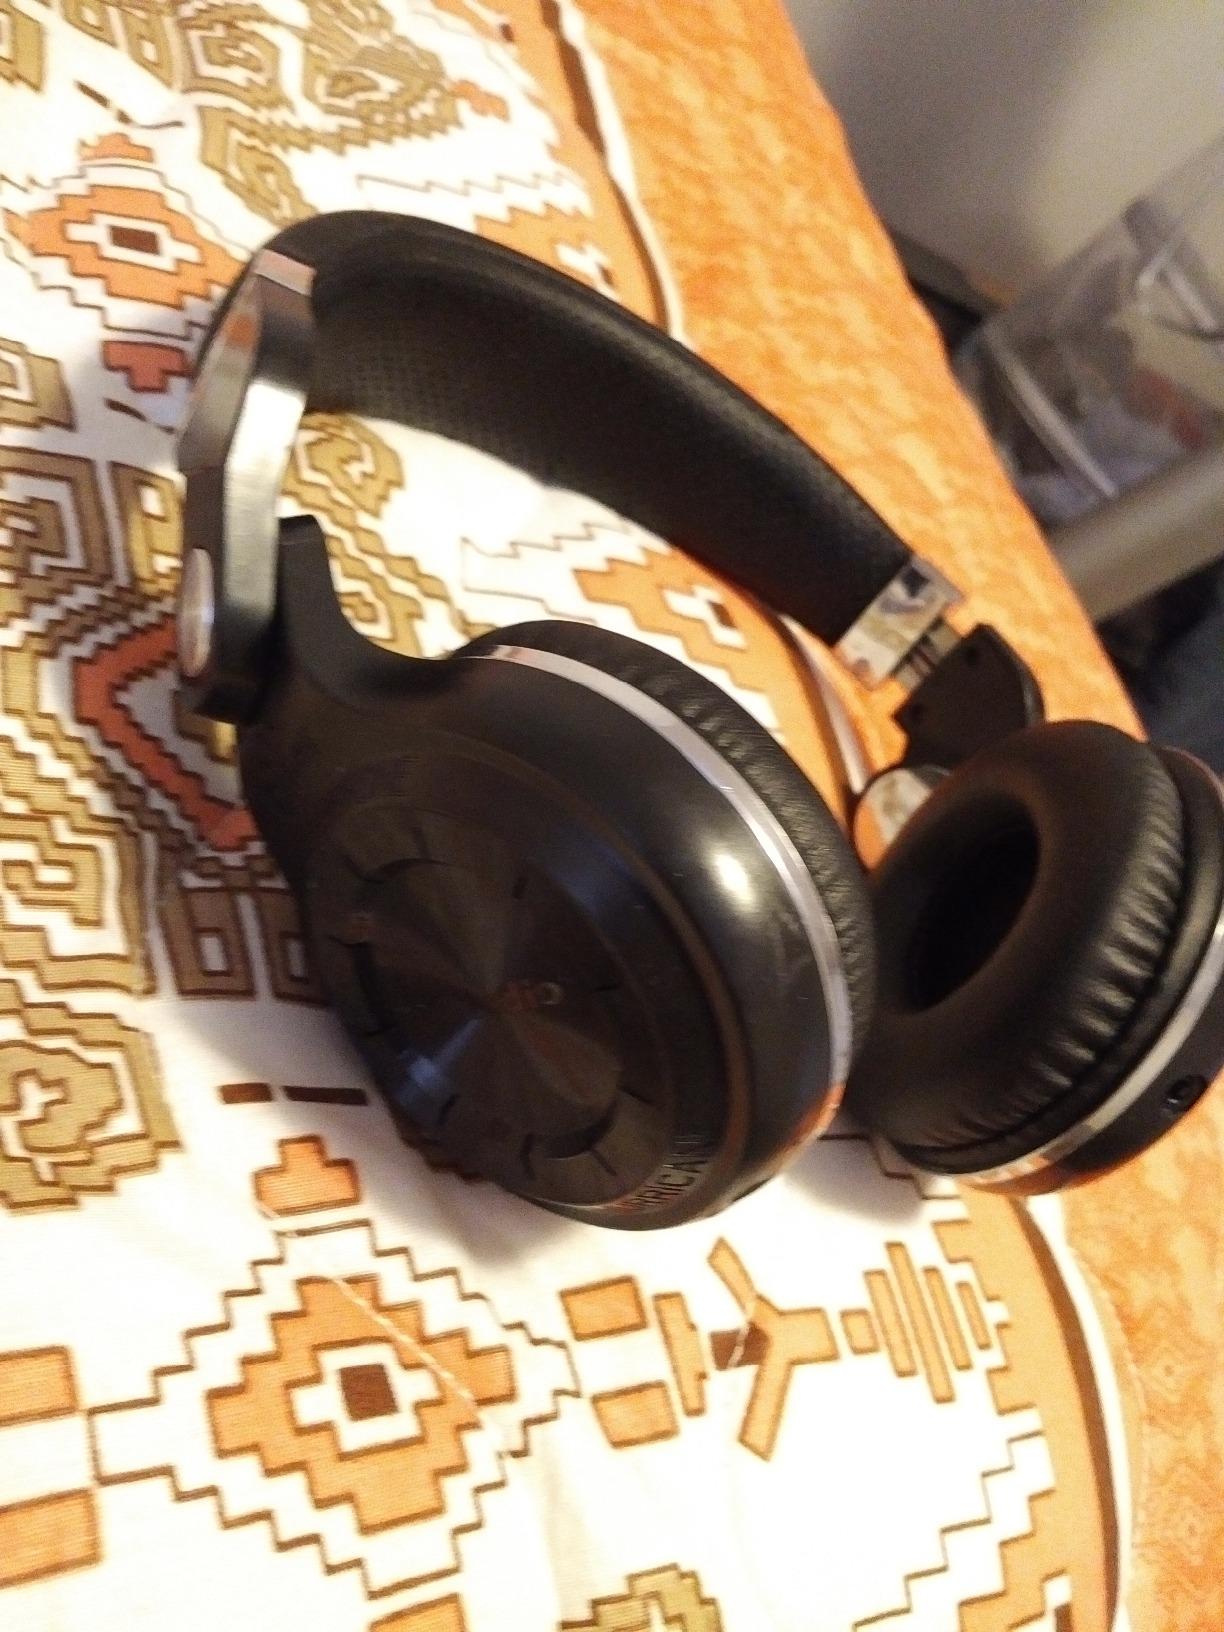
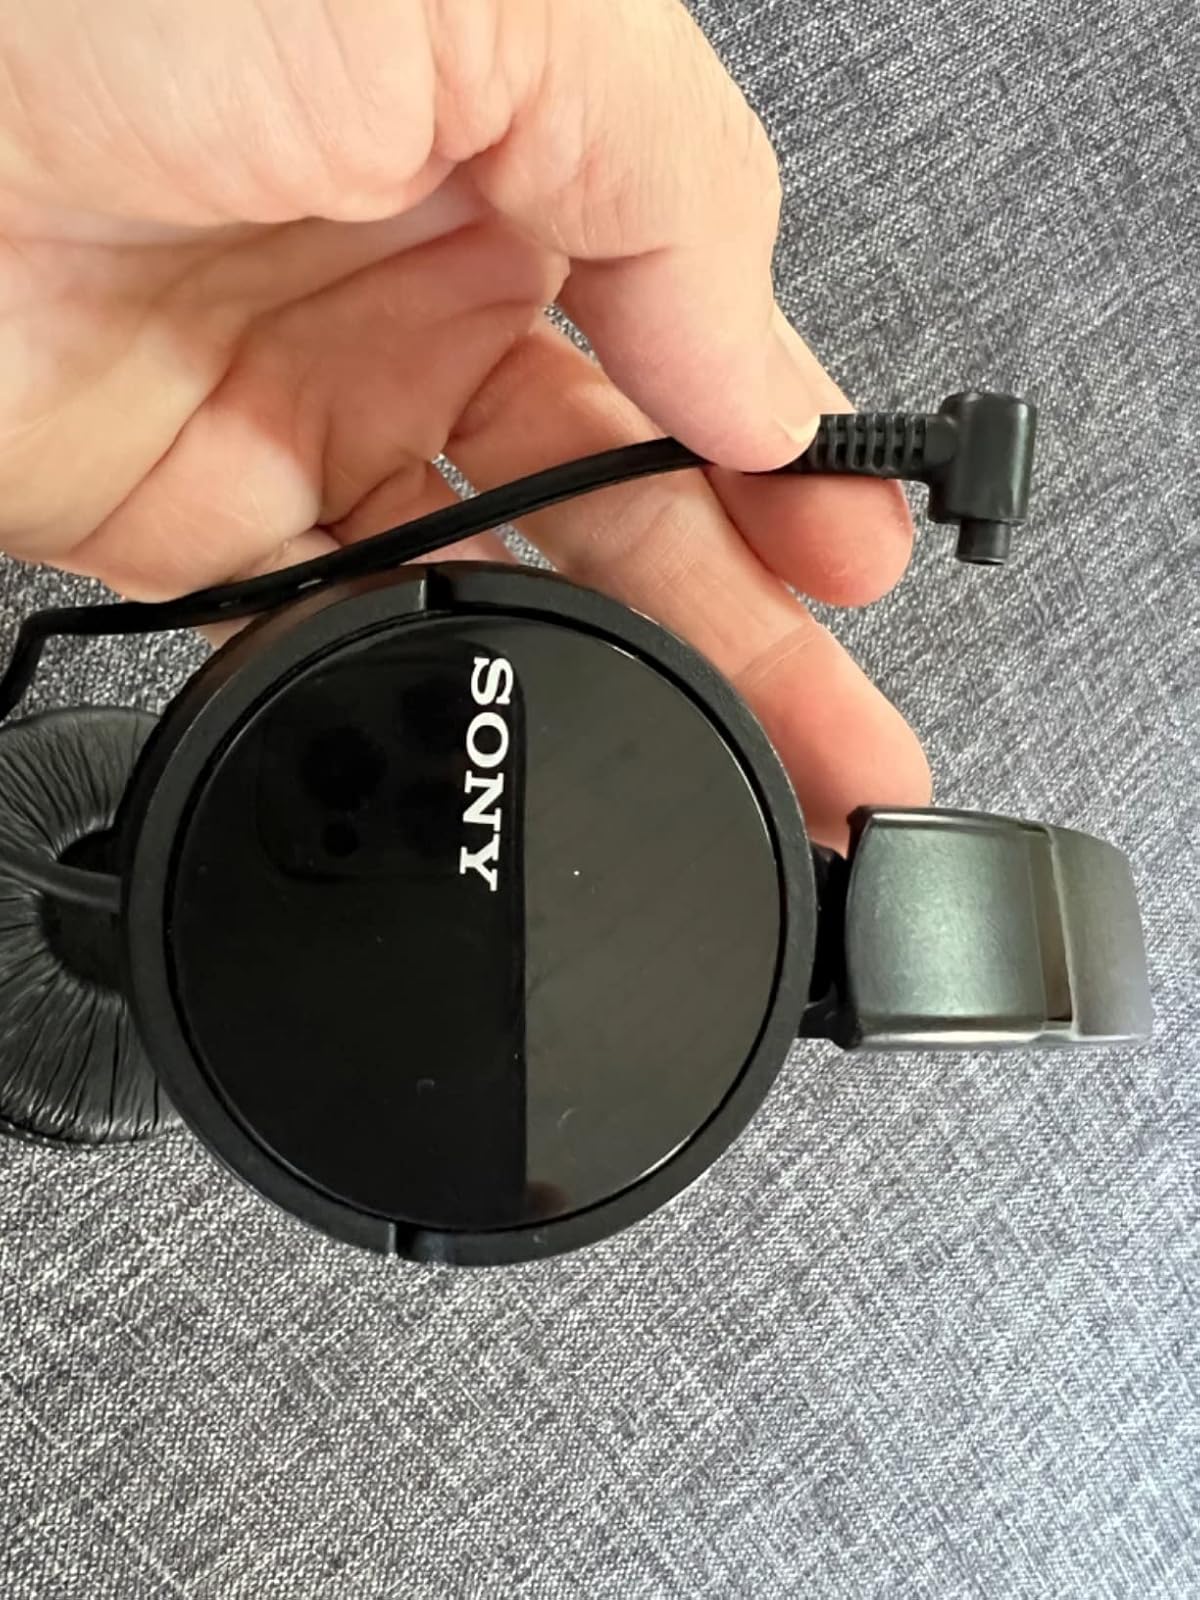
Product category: headphones
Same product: no